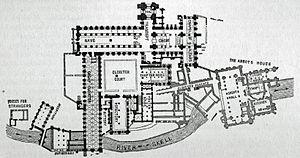
L'abbaye de Fountains dans le Yorkshire du Nord à 3 km au SO de Ripon, est une ancienne abbaye cistercienne aujourd'hui en ruine, fondée en 1132 dans la vallée boisée de la petite rivière Skell. L'abbaye de Fountains est l'un des principaux établissements cisterciens et l'un des mieux préservés en Angleterre. Elle appartient au National Trust. Elle est inscrite au patrimoine mondial de l'UNESCO avec le parc de Studley Royal qui lui est adjacent.